Kia

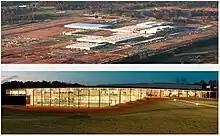
Kia's South Korean factories

Kia was founded on June 9, 1944, as Kyungsung Precision Industry, a manufacturer of steel tubing and bicycle parts, eventually producing Korea's first domestic bicycle, the Samchuly, in 1951. In 1952, Kyungsung Precision Industry changed its name to Kia Industries, and later it built Honda-licensed small motorcycles (starting in 1957) and Mazda-licensed trucks (1962) and cars (1974). The company opened its first integrated automotive assembly plant in 1973, the Sohari Plant. Kia built the small Mazda-based Brisa range of cars until 1981, when production came to an end after the new military dictator Chun Doo-hwan enforced industry consolidation. This forced Kia to give up passenger cars and focus entirely on light trucks. Kia assembled a few hundred more cars in 1982 and 1983, after the ban had taken effect, but no passenger cars were built in 1984 and 1985.